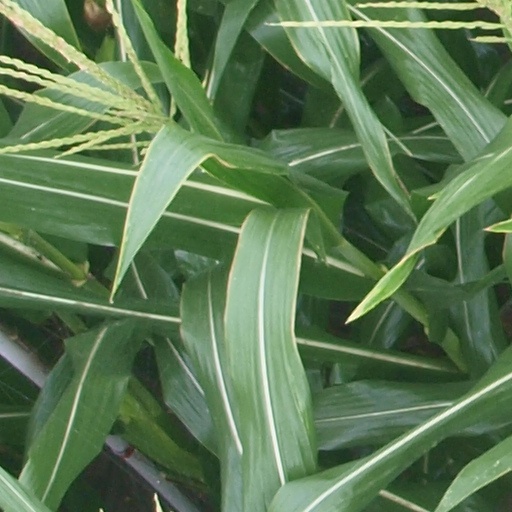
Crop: maize; corn